Mohammed bin Rashid Al Maktoum

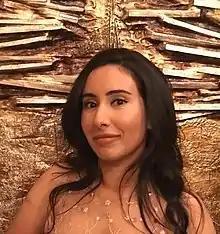
Sheikha Latifa escaped Dubai before being captured in the Indian Ocean.

The Palm Islands were developed by Nakheel Properties, which Mohammed founded.